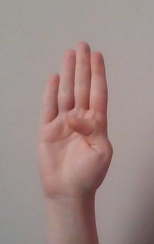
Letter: kaaf